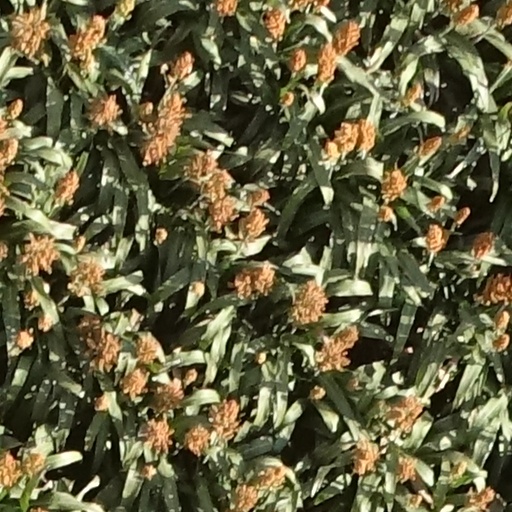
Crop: sorghum